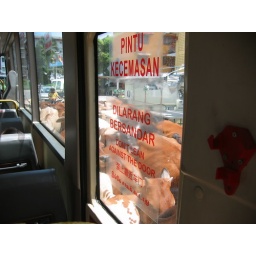
Don't lean against the bus door (or the random herd of cows rubbing up against the bus will get you).